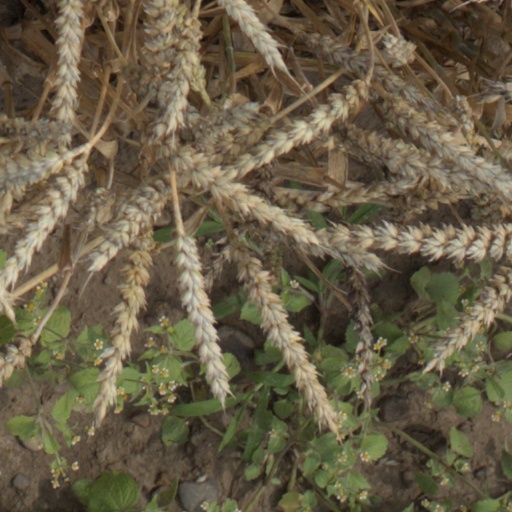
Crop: wheat